Uniforms of the British Army

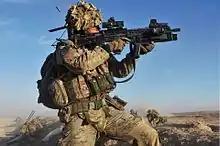
Soldier of 4th Mechanised Brigade in Afghanistan, 2013.

A regiment or corps cap badge is worn on the beret or other headdress worn in No. 8 dress. The badge is positioned above the left eye when a beret or a caubeen is worn; the badge worn on the Tam O'Shanter sits above the left ear. Uniquely D (London Irish Rifles) Company of The London Regiment wear their cap badge over the right eye, on their caubeen. Troops from other services, regiments or corps on attachment to units with distinctive coloured berets often wear the latter with their own cap badge. Colonels, brigadiers and generals usually continue to wear the beret of the regiment or corps to which they used to belong with the cap badge distinctive to their rank.